United Sikkim FC

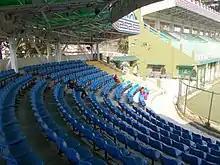
Seats at Paljor Stadium

In I-League, the club played their home matches at the 30,000 seater Paljor Stadium in Gangtok. When the club was participating in amateur tournaments from 2008 to 2011, and the I-League 2nd Division from 2011 to 2012, in which they would play in neutral venues, the club used Paljor Stadium as a training ground, holding majority of their practices there.